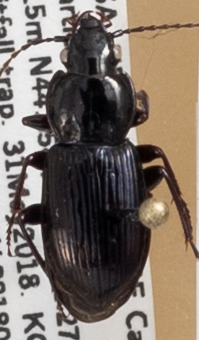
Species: Pterostichus pensylvanicus
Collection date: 2018-05-31
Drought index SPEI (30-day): -1.498
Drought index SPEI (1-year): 0.694
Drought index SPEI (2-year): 0.32